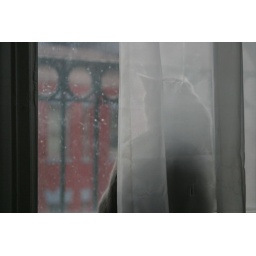
Simons sitting in window